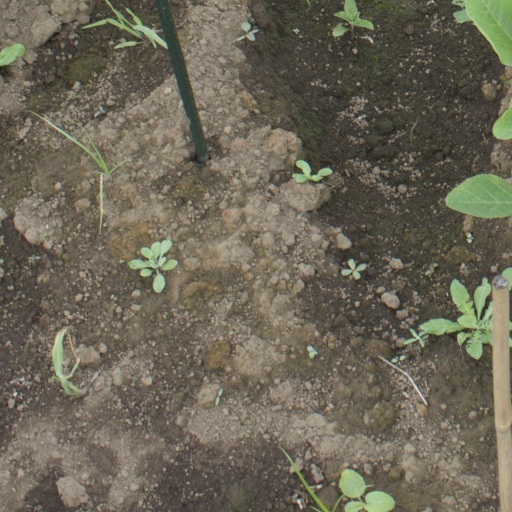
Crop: soybean